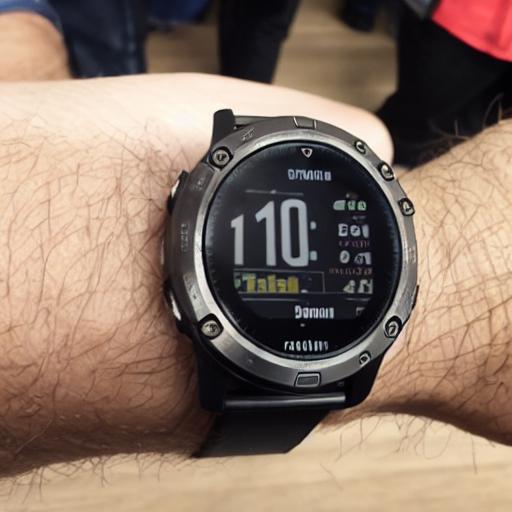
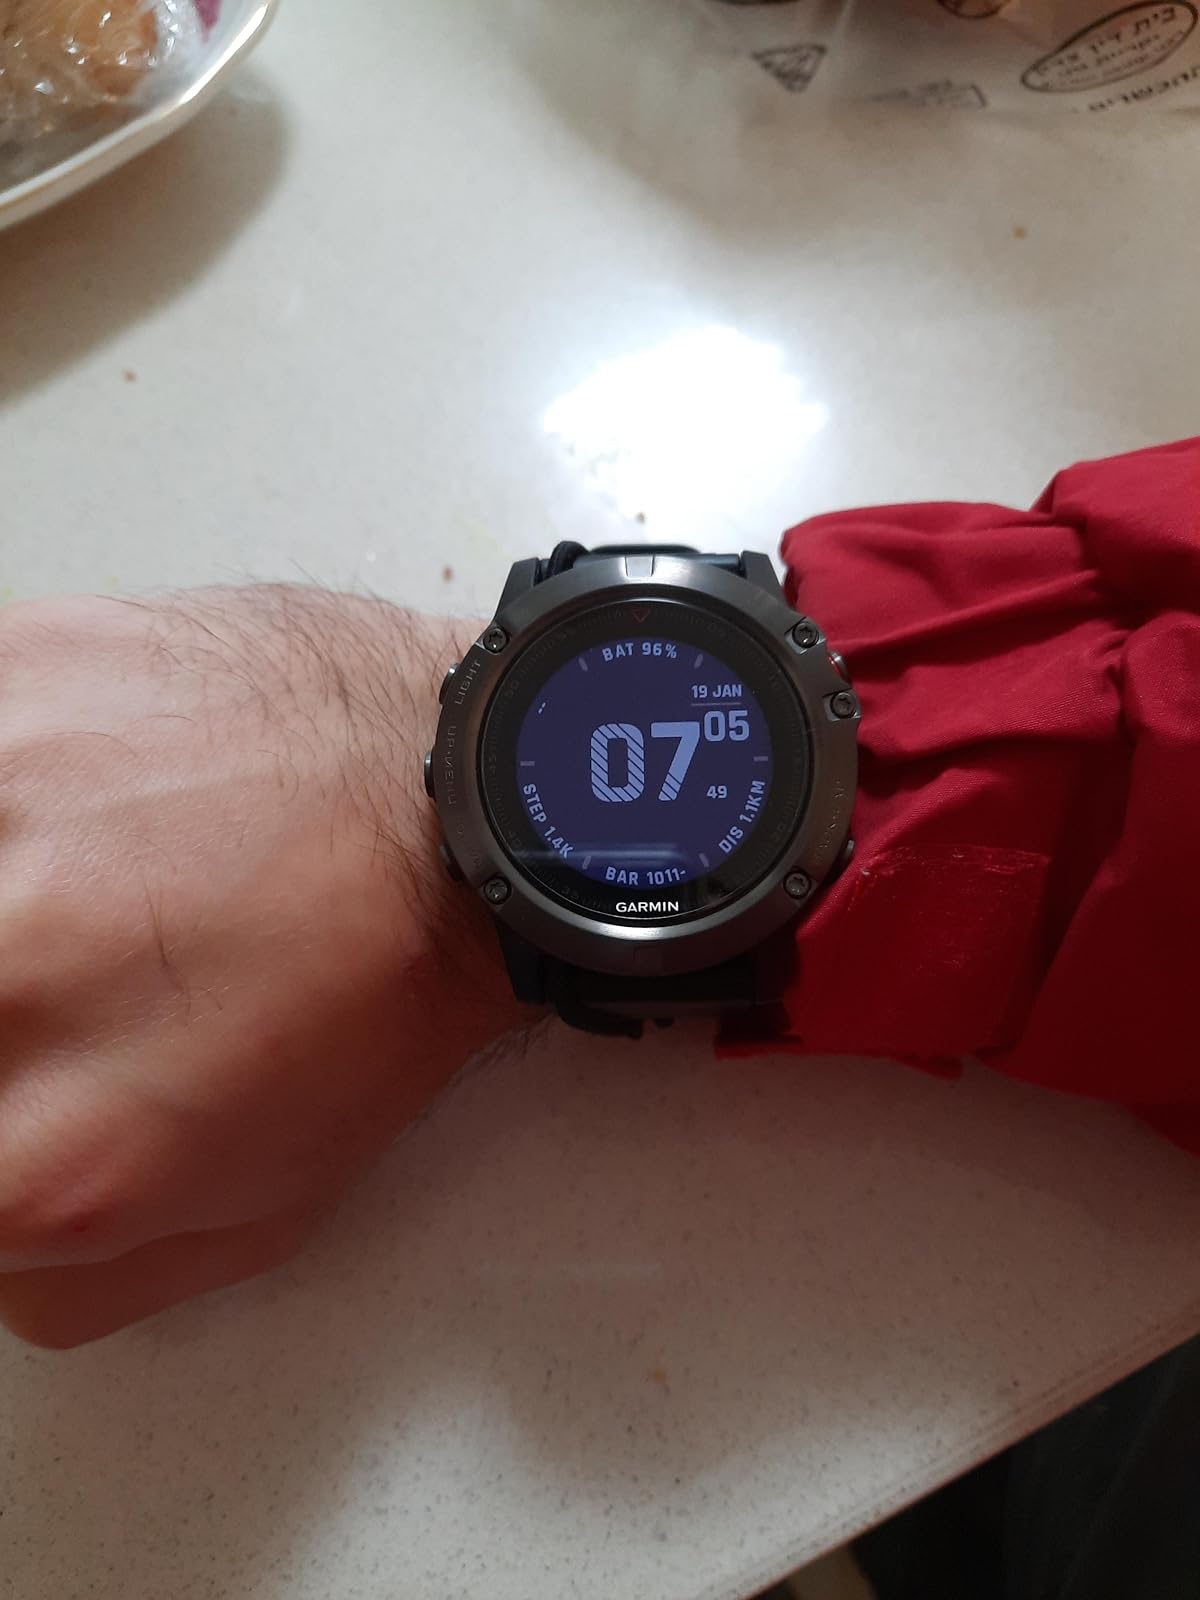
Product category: smartwatch
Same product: no